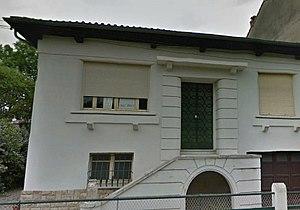
24 rue Oscar-Balaresque, Bordeaux.
La rue Oscar-Balaresque est une voie de la ville de Bordeaux.